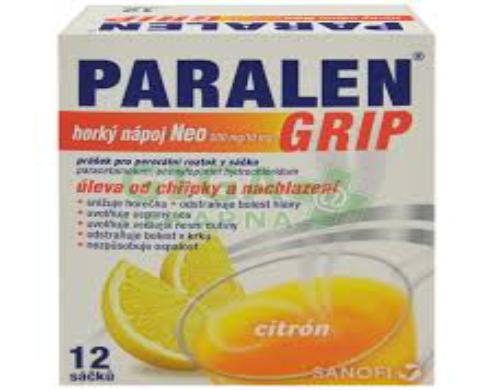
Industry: Medical